Salo Flohr

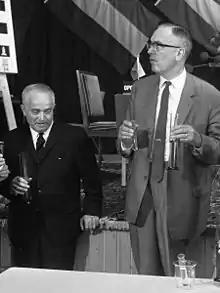
Flohr (left) with Max Euwe, 1969

Flohr's playing ability peaked in the mid-1930s, when he became one of the world's strongest players and a leading contender for the World Championship. He became champion of Czechoslovakia in 1933 and 1936 and played in many tournaments throughout Europe, generally finishing amongst the top three. Notable victories were at Bad Sliač in 1932, where he shared first place with Milan Vidmar; Scheveningen in 1933; Bad Liebenwerda in 1934 with 9½/11; Barcelona in 1935 where he tied for first with George Koltanowski; Moscow 1935 where he tied for first place with future World Champion Mikhail Botvinnik; Poděbrady in 1936 with the score of +10 −1 =6; and Kemeri in 1937 where he shared the top spot with Vladimir Petrov and Samuel Reshevsky. During this period, he had several other notable high finishes, such as Bern 1932 (tied for second with 11½/15, after World Champion Alexander Alekhine); Zürich 1934 (tied for second with 12/15, again trailing Alekhine); and Pärnu 1937 (second behind Paul Felix Schmidt).